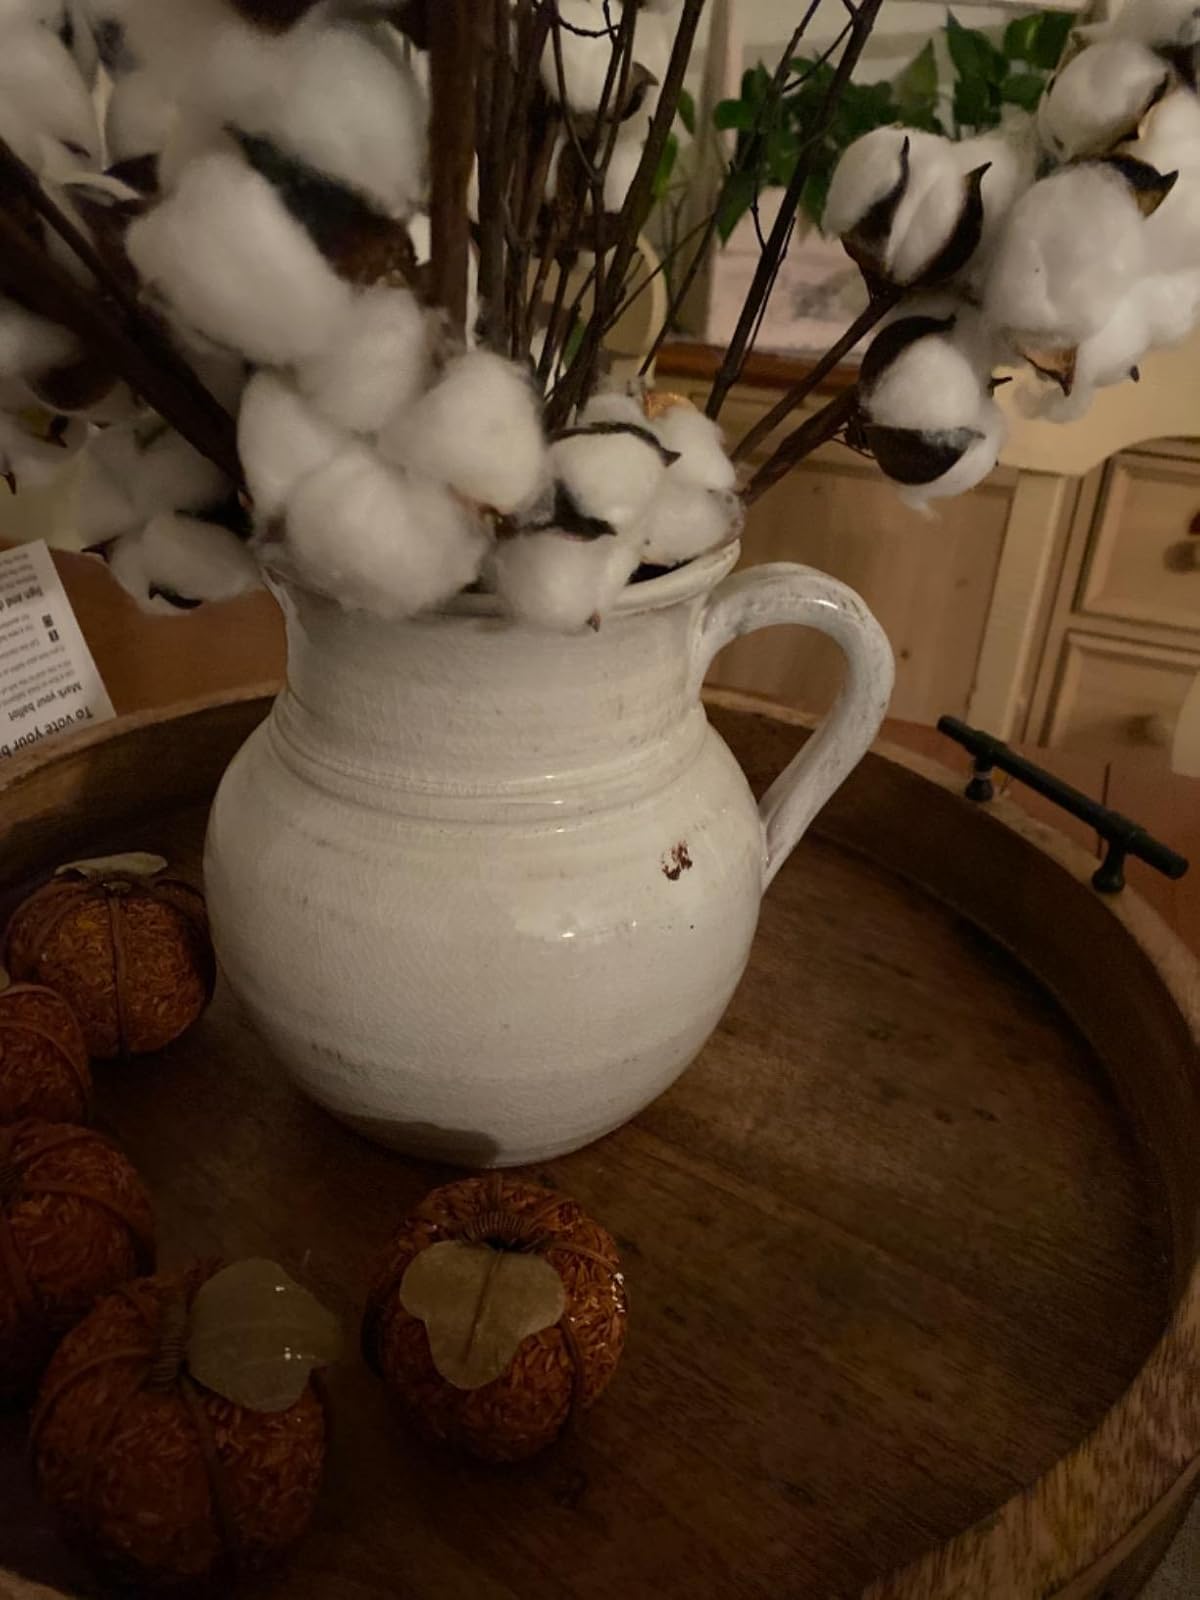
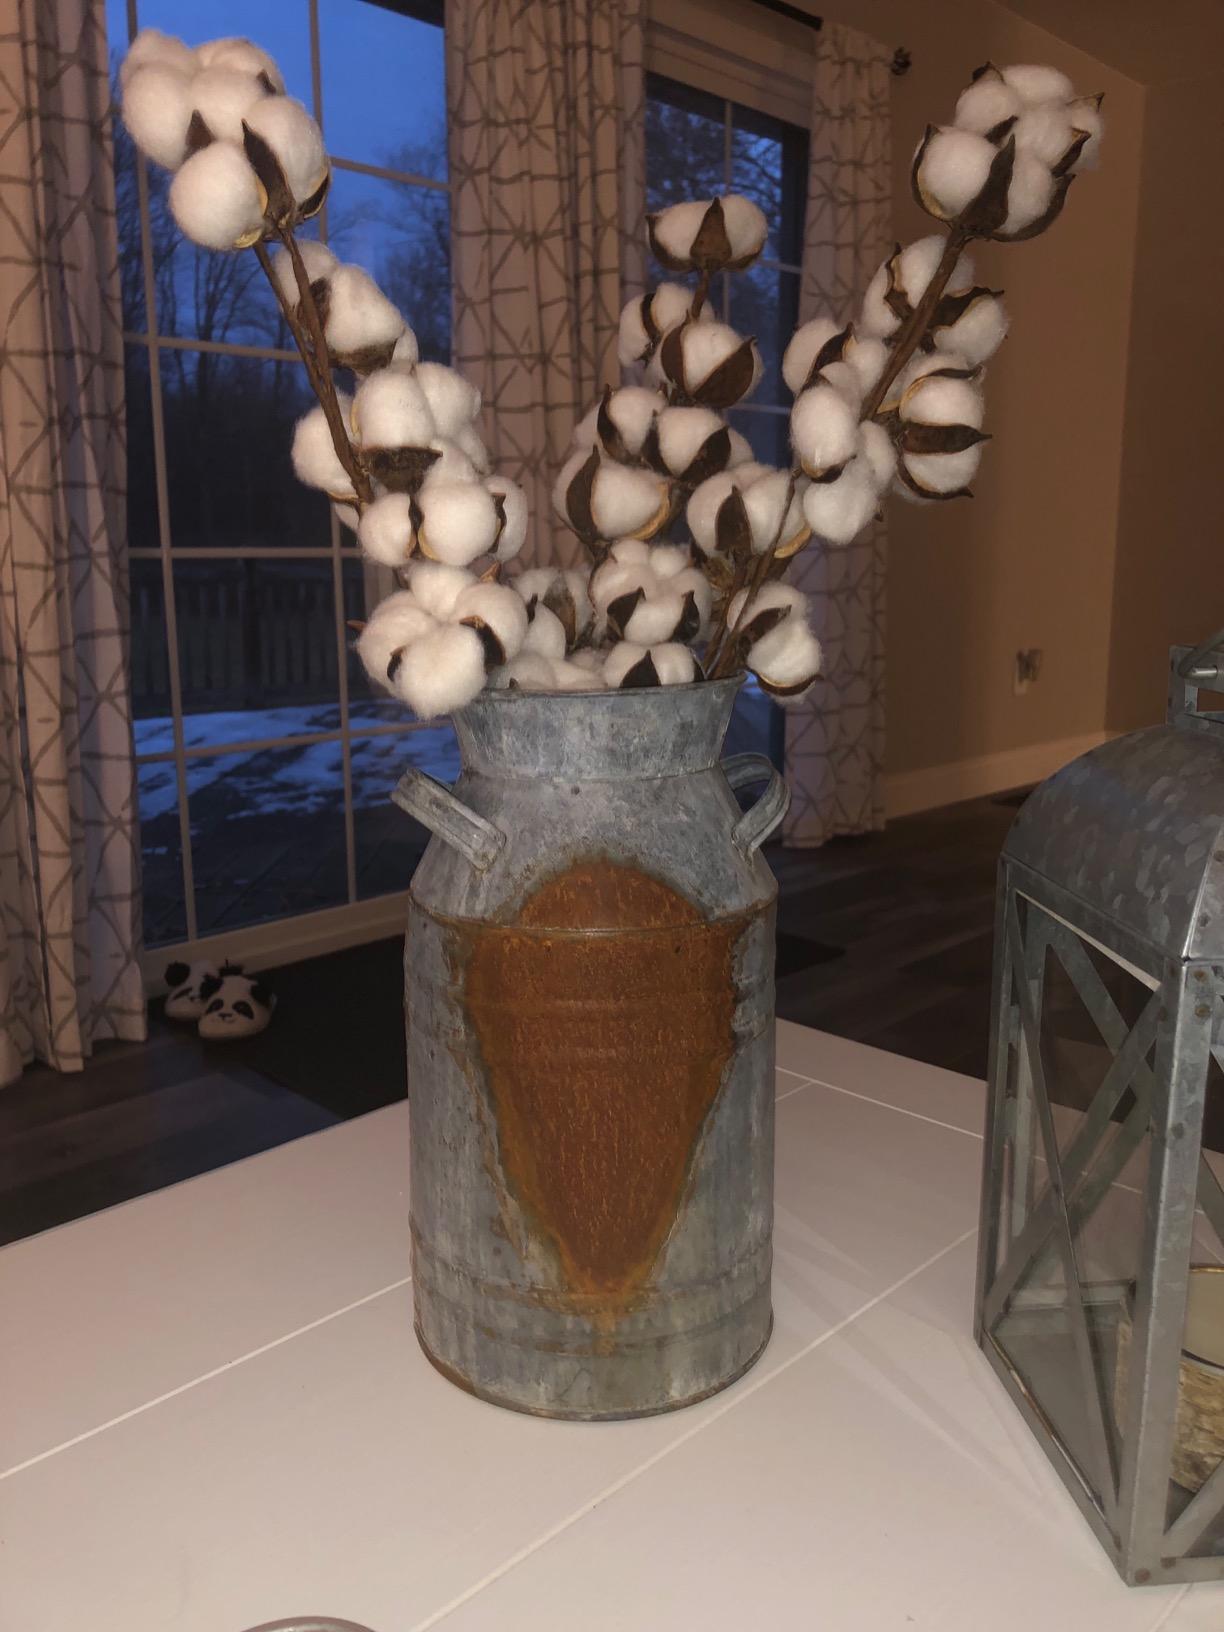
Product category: vase
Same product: no